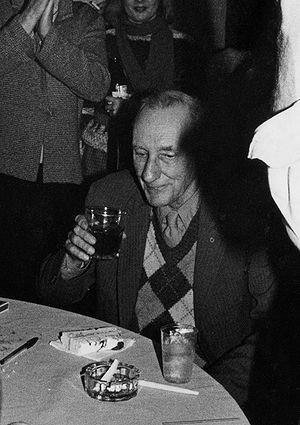
Diamond Dogs est le huitième album studio de David Bowie, sorti en mai 1974 chez RCA Records.